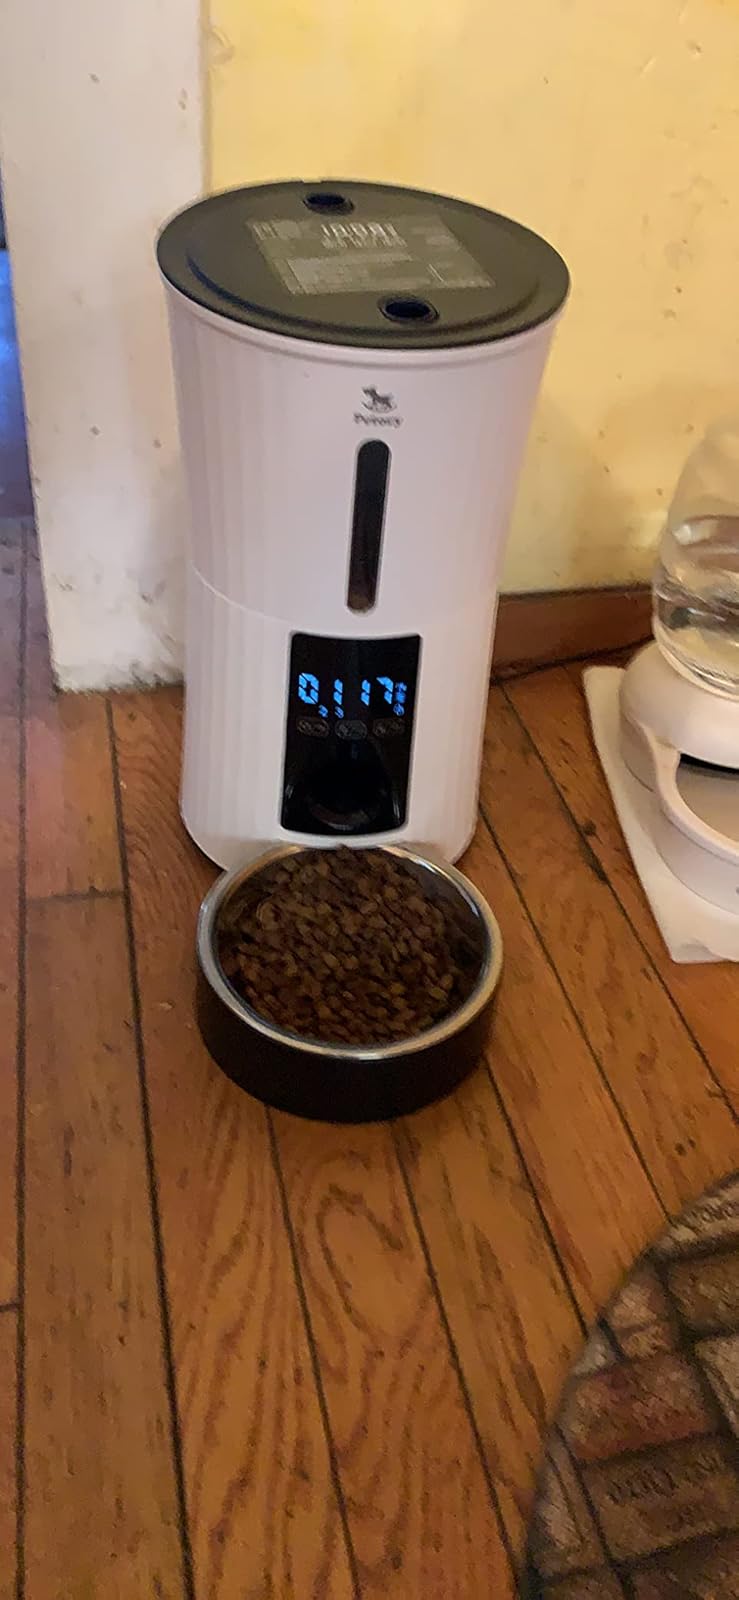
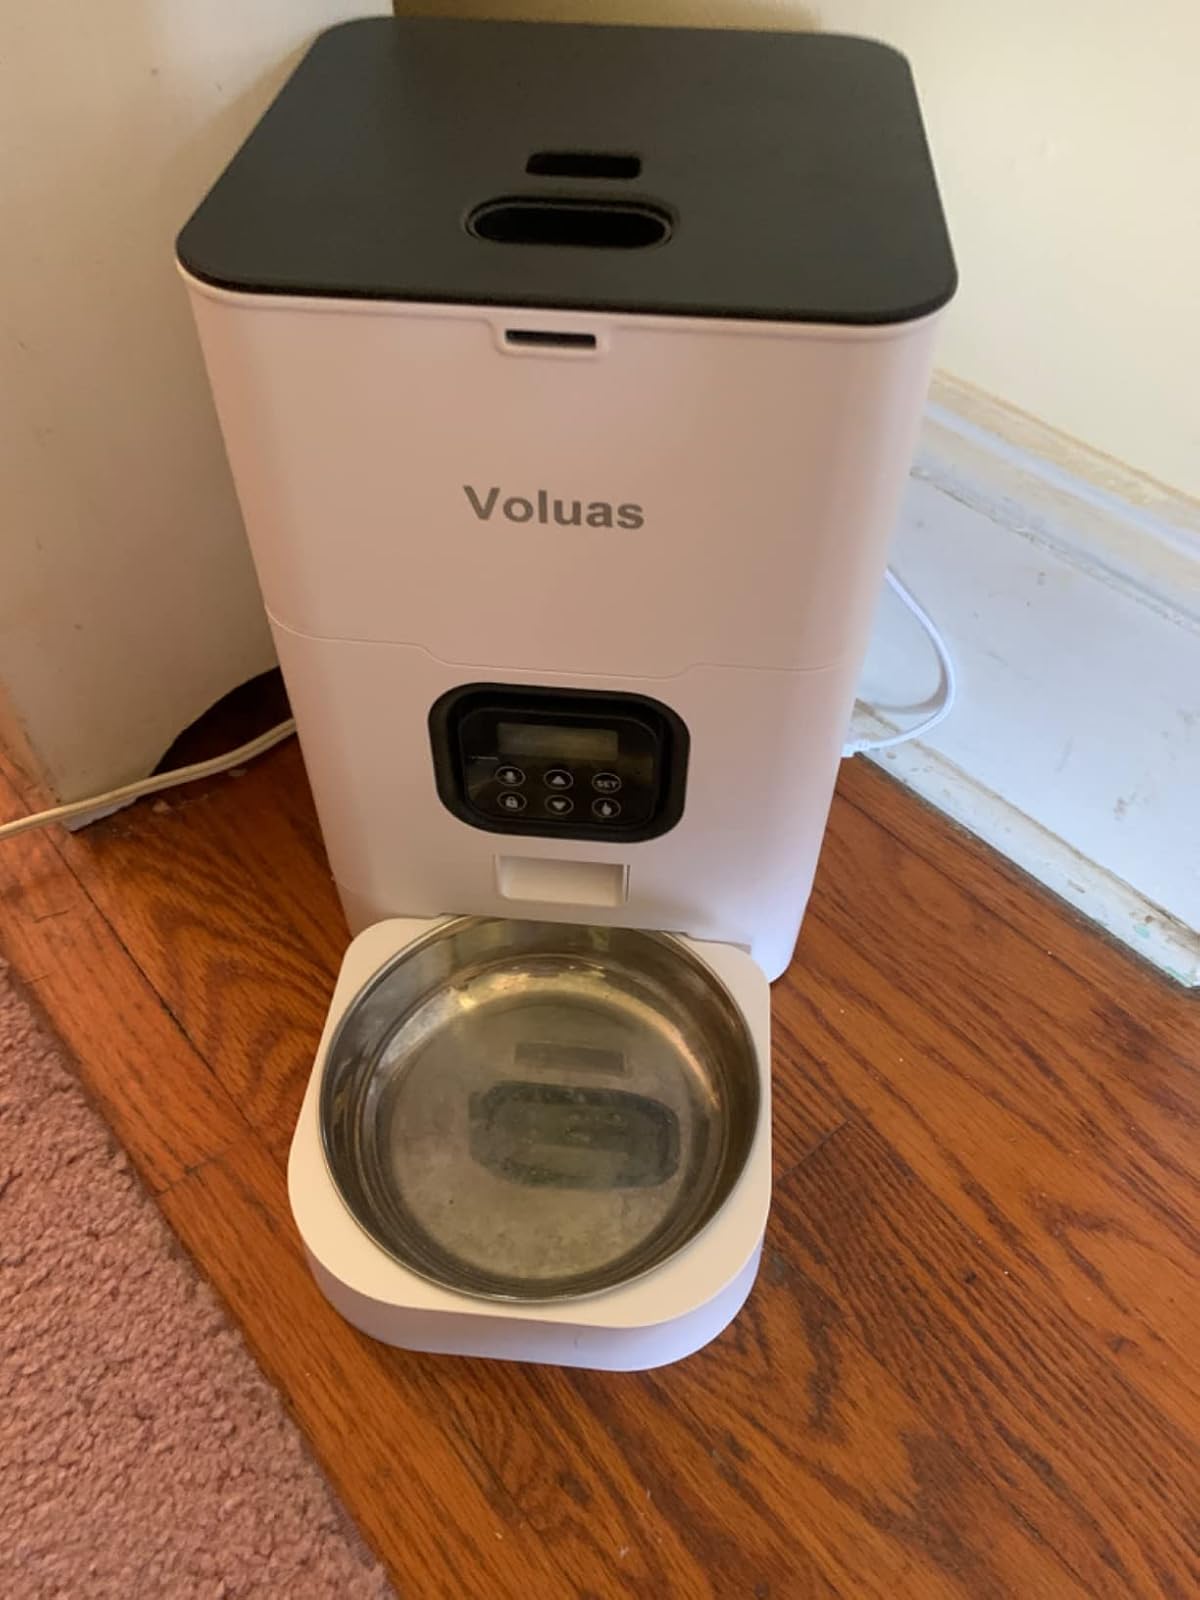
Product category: items_feeder
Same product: no